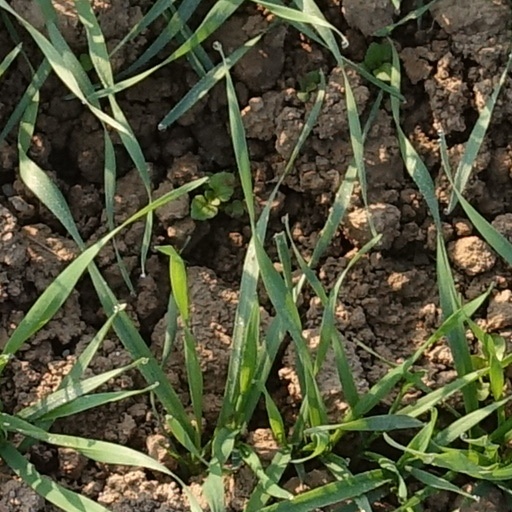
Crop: wheat